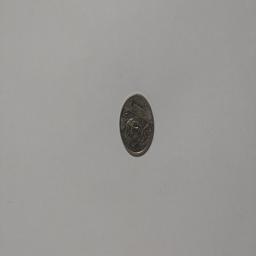
Label: 1_New_Front